SONA (band)

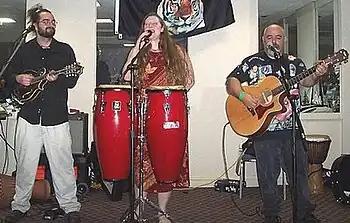
A picture of SONA at their reunion concert in 2007 at Columbia, MO.

SONA reunited in February 2007 at the Magical Hibernation festival, sponsored by Ozark Avalon and held at the Quality Inn in Columbia. Fans welcomed them back with much pleasure and appreciation. Following this, they also appeared at Tara, Heartland, Wytchehaven and at Wolvenwold.